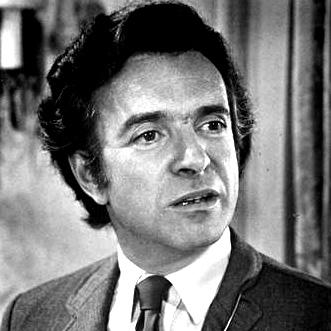
Age: 46